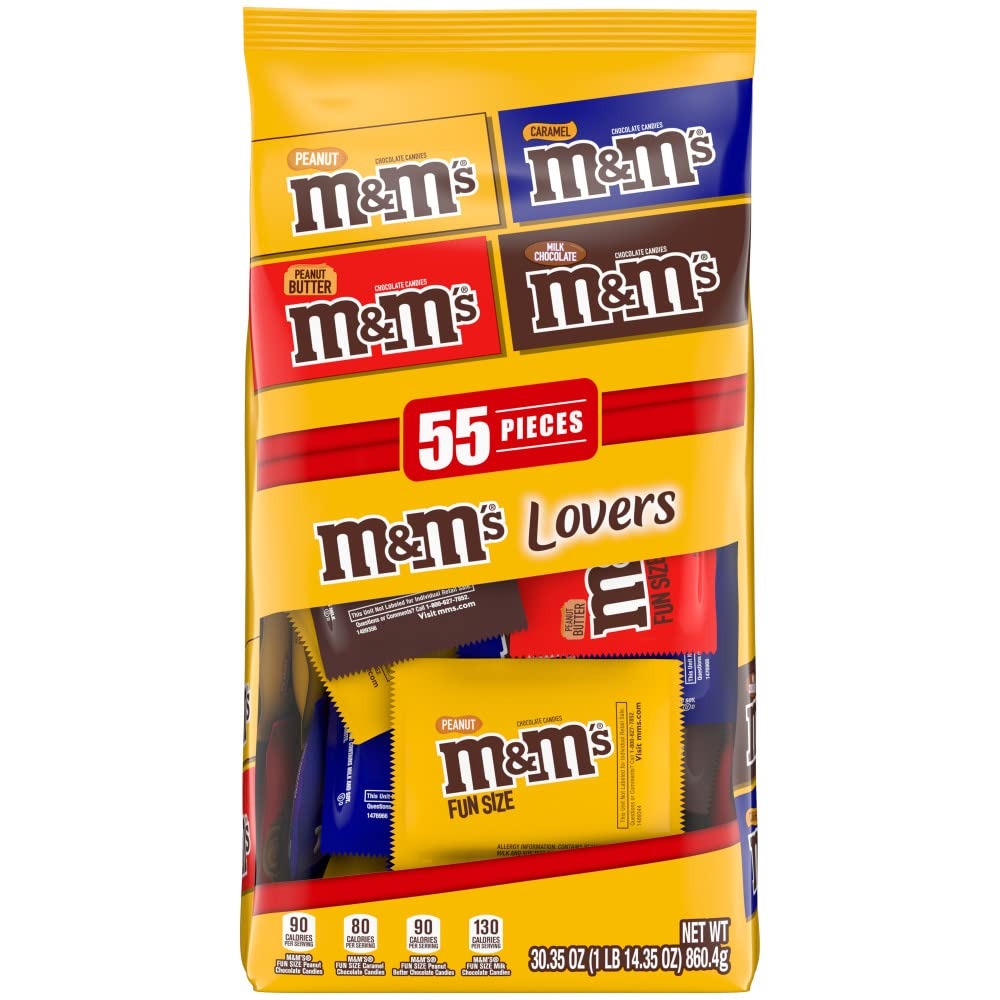
Item Name: M&M'S Fun Size Milk Chocolate, Peanut, Peanut Butter & Caramel Candy Variety Pack, 30.35 oz/55 ct Bulk Candy Bag
Bullet Point 1: Contains one (1) 30.35-ounce 55 piece variety bag of M&M'S Lovers Chocolate Candy
Bullet Point 2: This 55-piece variety bag features a mix of M&M'S Milk Chocolate, Peanut, Peanut Butter and Caramel Chocolate Candy
Bullet Point 3: Each flavor of M&M'S Candy is individually wrapped for easy sharing
Bullet Point 4: Great for holiday or Halloween parties, this M&M'S Variety Pack has something for everyone
Bullet Point 5: Add colorful fun to your home candy bowl or office candy dish with this classic chocolate candy
Value: 30.35
Unit: Ounce

Price: 16.98